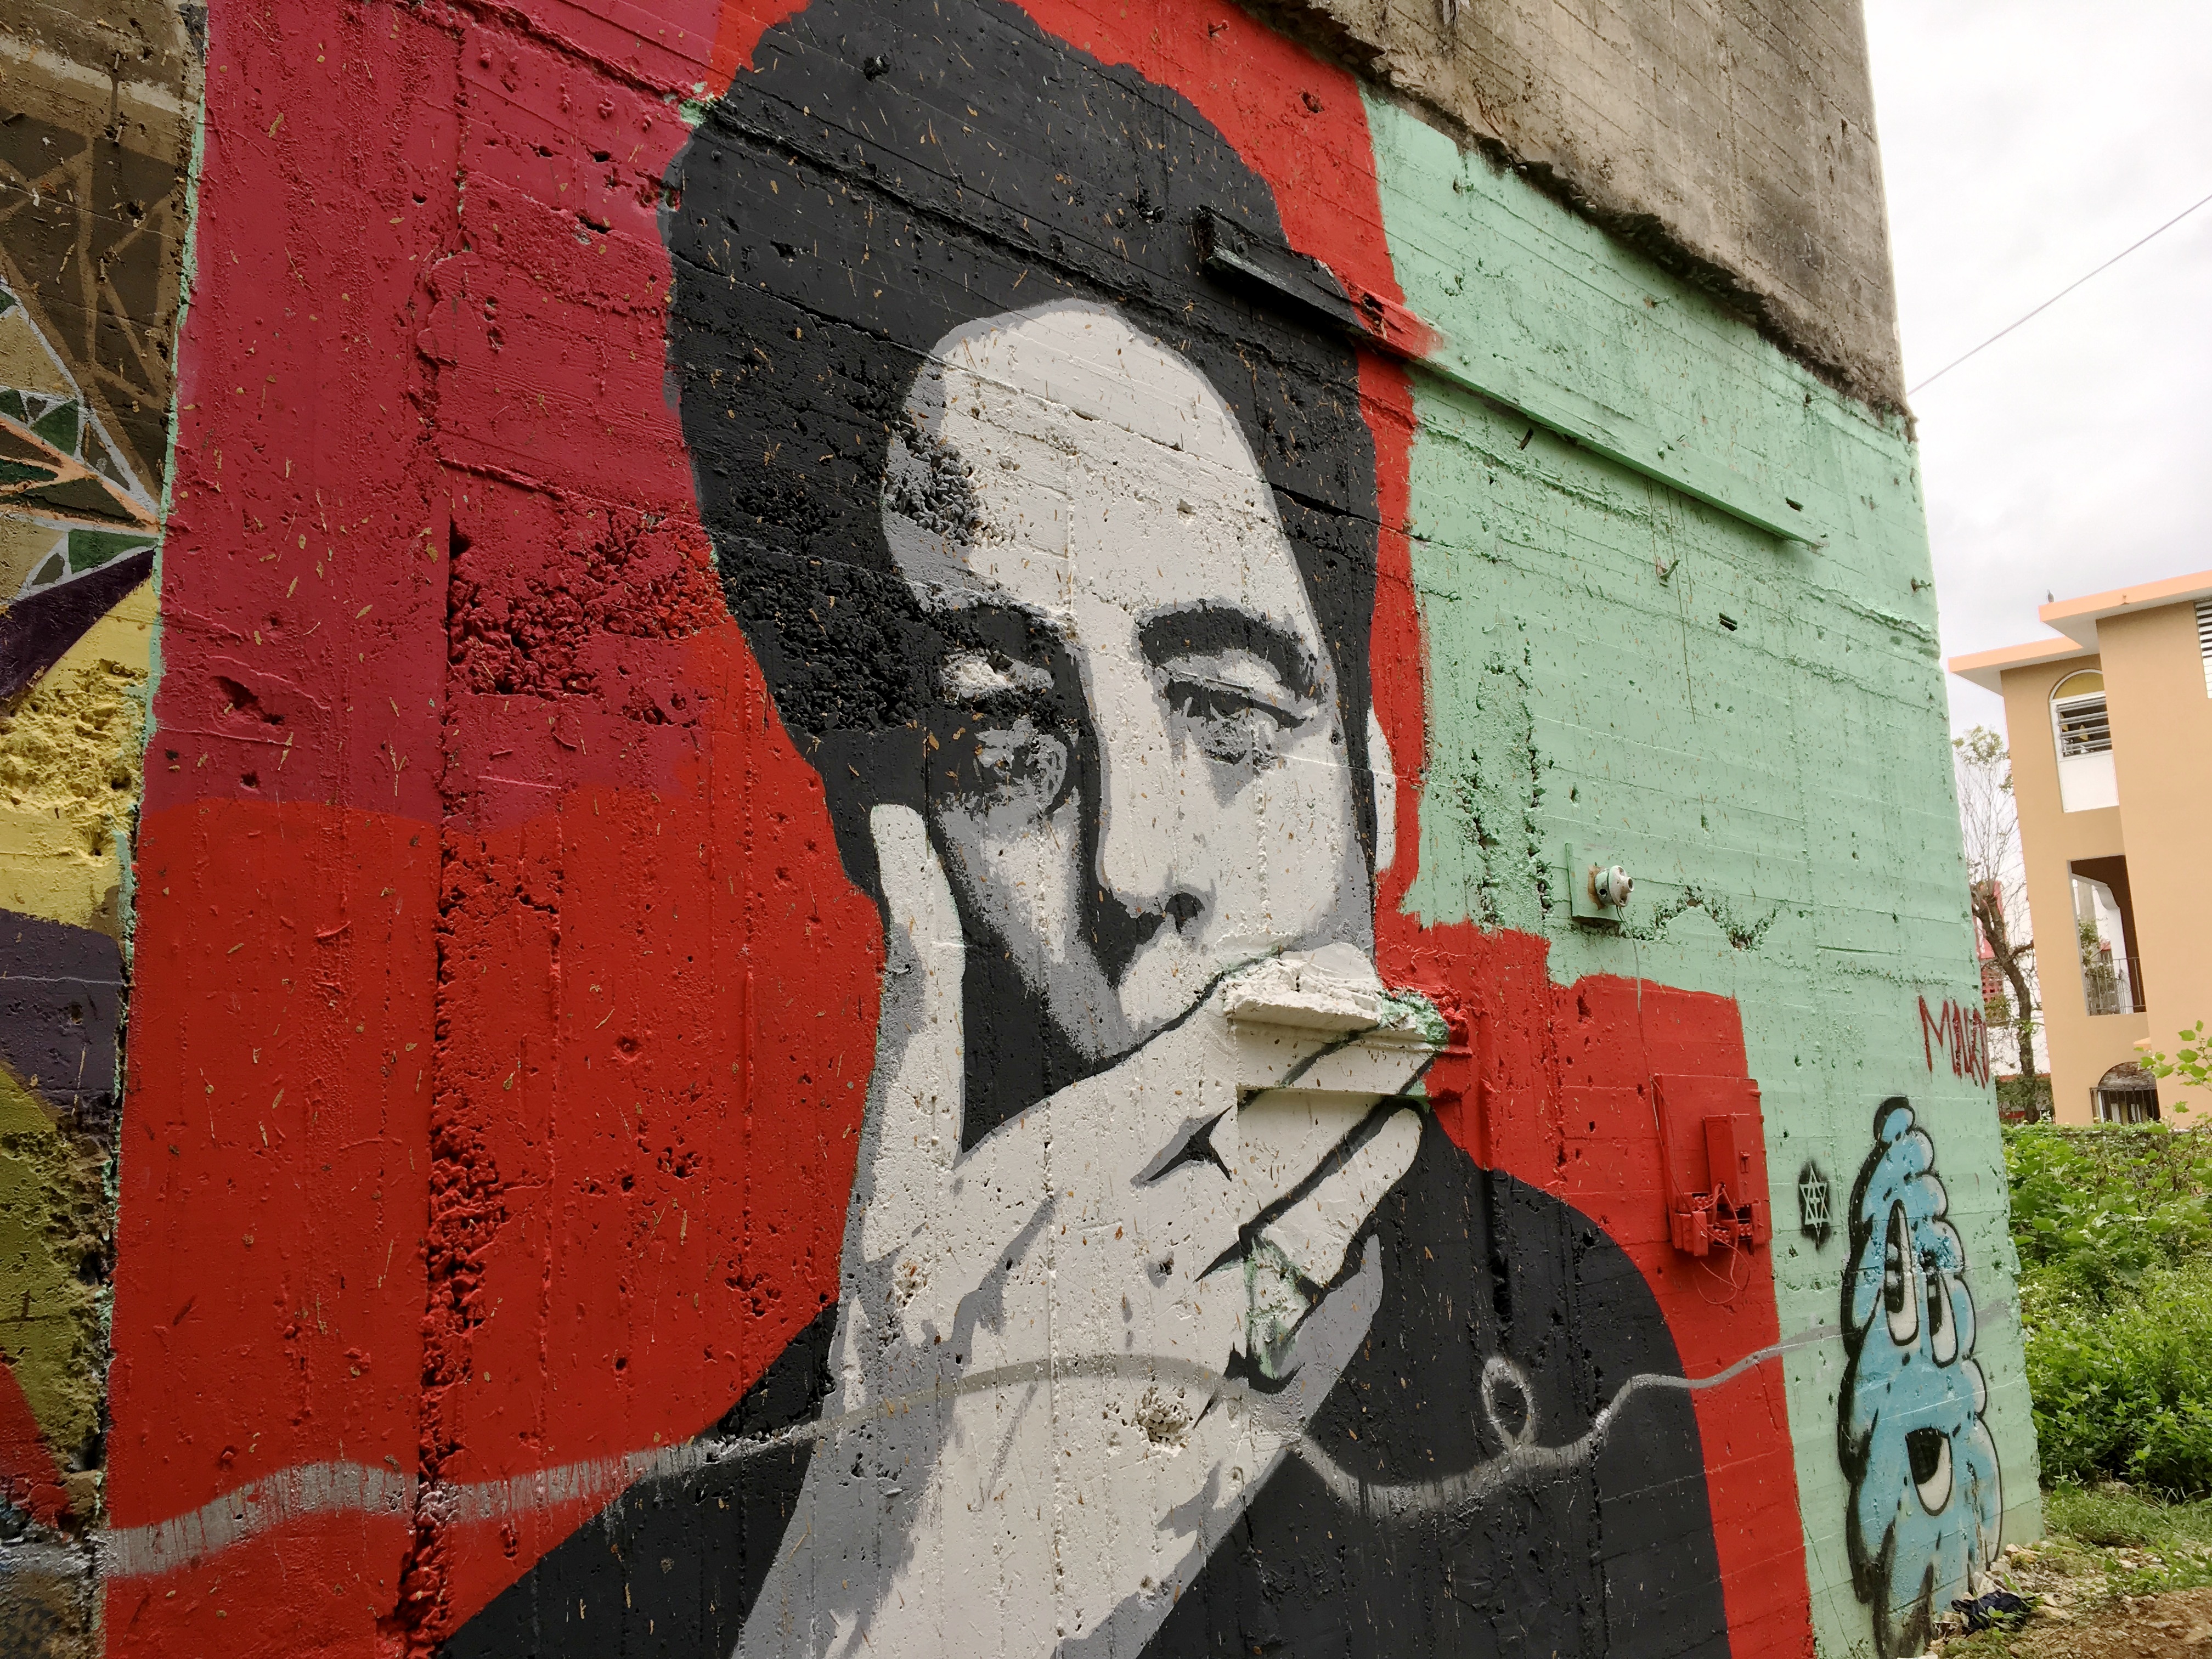
road, street, wall, red, color, graffiti, street art, art, infrastructure, mural, urban area